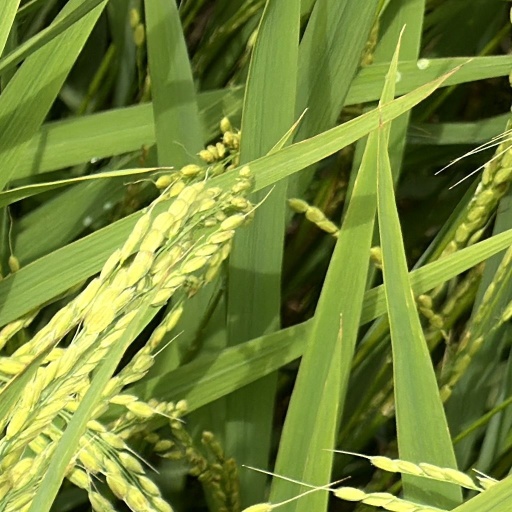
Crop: rice